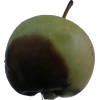
Label: Apple 12